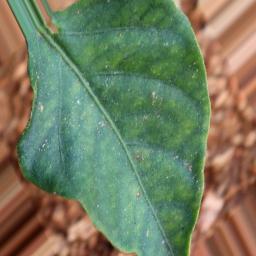
Label: nutritional